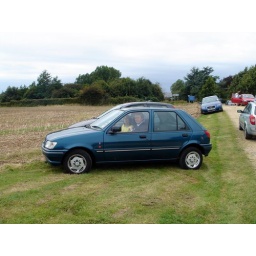
vicky and ted in a car in a field